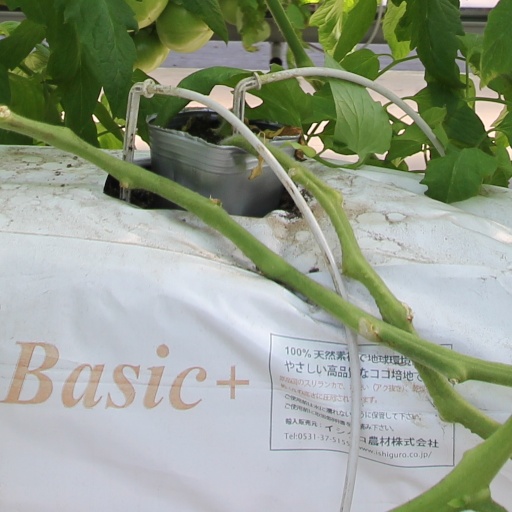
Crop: tomato